Pattamundai

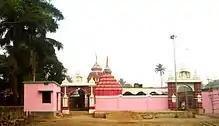
Shreeram Mandira

The roads here are not enough & broad according to the demand. The dense population of the area and rampant temporary and some permanent encroachments of Government land had made the expansion of roads difficult. Pattamundai Canal Bridge (ପଟ୍ଟାମୁଣ୍ଡାଇ ବଜାର ପୋଲୋ) [20°34'58.7"N 86°33'42.6"E] is the oldest bridge connecting Pattamundai with Aali & Rajnagar. The concrete bridge was constructed after the wooden bridge was washed away during the heavy floods of 1961. There is a bridge on the Brahmani River at Patrapur (ପତ୍ରପୁର ପୋଲୋ) [20°35'53.3"N 86°35'23.6"E] which connects Pattamundai with Aali & Rajkanika. The bridge was completed during the 1970s. S.H- 9A which runs from Jagatpur(Cuttack) to Chandabali(Bhadrak) is the lifeline of Pattamundai. One can find buses to traverse either sides along SH-9A every 30 minutes and 15 minutes during peak hours from Pattamundai. Direct buses run to Rourkela, Sambalpur, Raipur and Kolkata from here. Pattamundai is connected to Jajpur via Aali, Singhpur & Binjharpur along the Brahmani River. Pattamundai and Rajnagar are 20 km apart and are connected by the MDR- 16. Pattamundai- Rajnagar Road is the main road route to and in the Bhitarkanika National Park Gupti Gate. Pattamundai is the only center where tourists stop by to collect food & drinks and have meals during their onward visit to Bhitarkanika National Park.